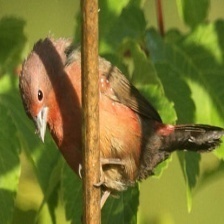
Species: AFRICAN FIREFINCH
Scientific name: LAGONOSTICTA RUBRICATA
ImageNet parent category: house_finch